Johan Laurentz Jensen

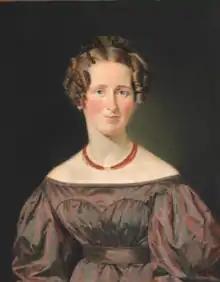
Signe Marie Vilhelmine Jensen, née Visby

Larsen married Signe Marie Vilhelmine Visby (1804-1884). In 1840 they resided in a first-floor apartment at Købmagergade 55.